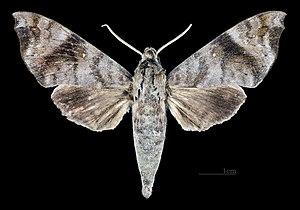
Acosmeryx socrates est une espèce de papillons de la famille des Sphingidae, sous-famille des Macroglossinae, de la tribu des Macroglossini et du genre Acosmeryx.